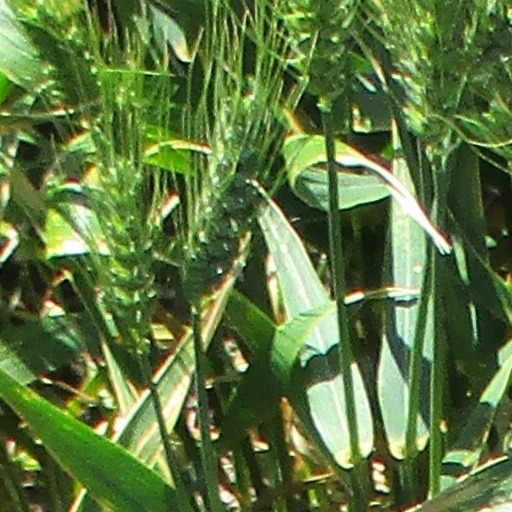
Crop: wheat